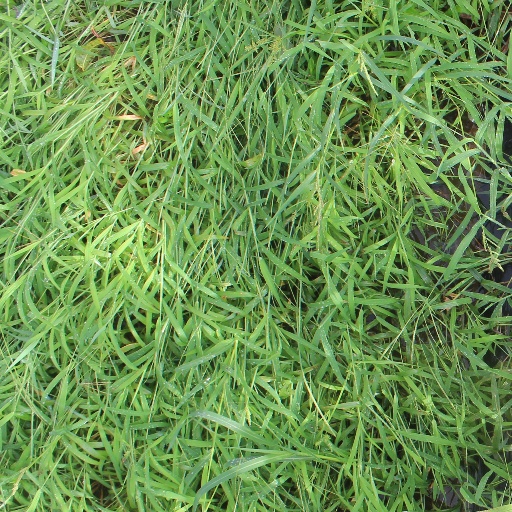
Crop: sorghum